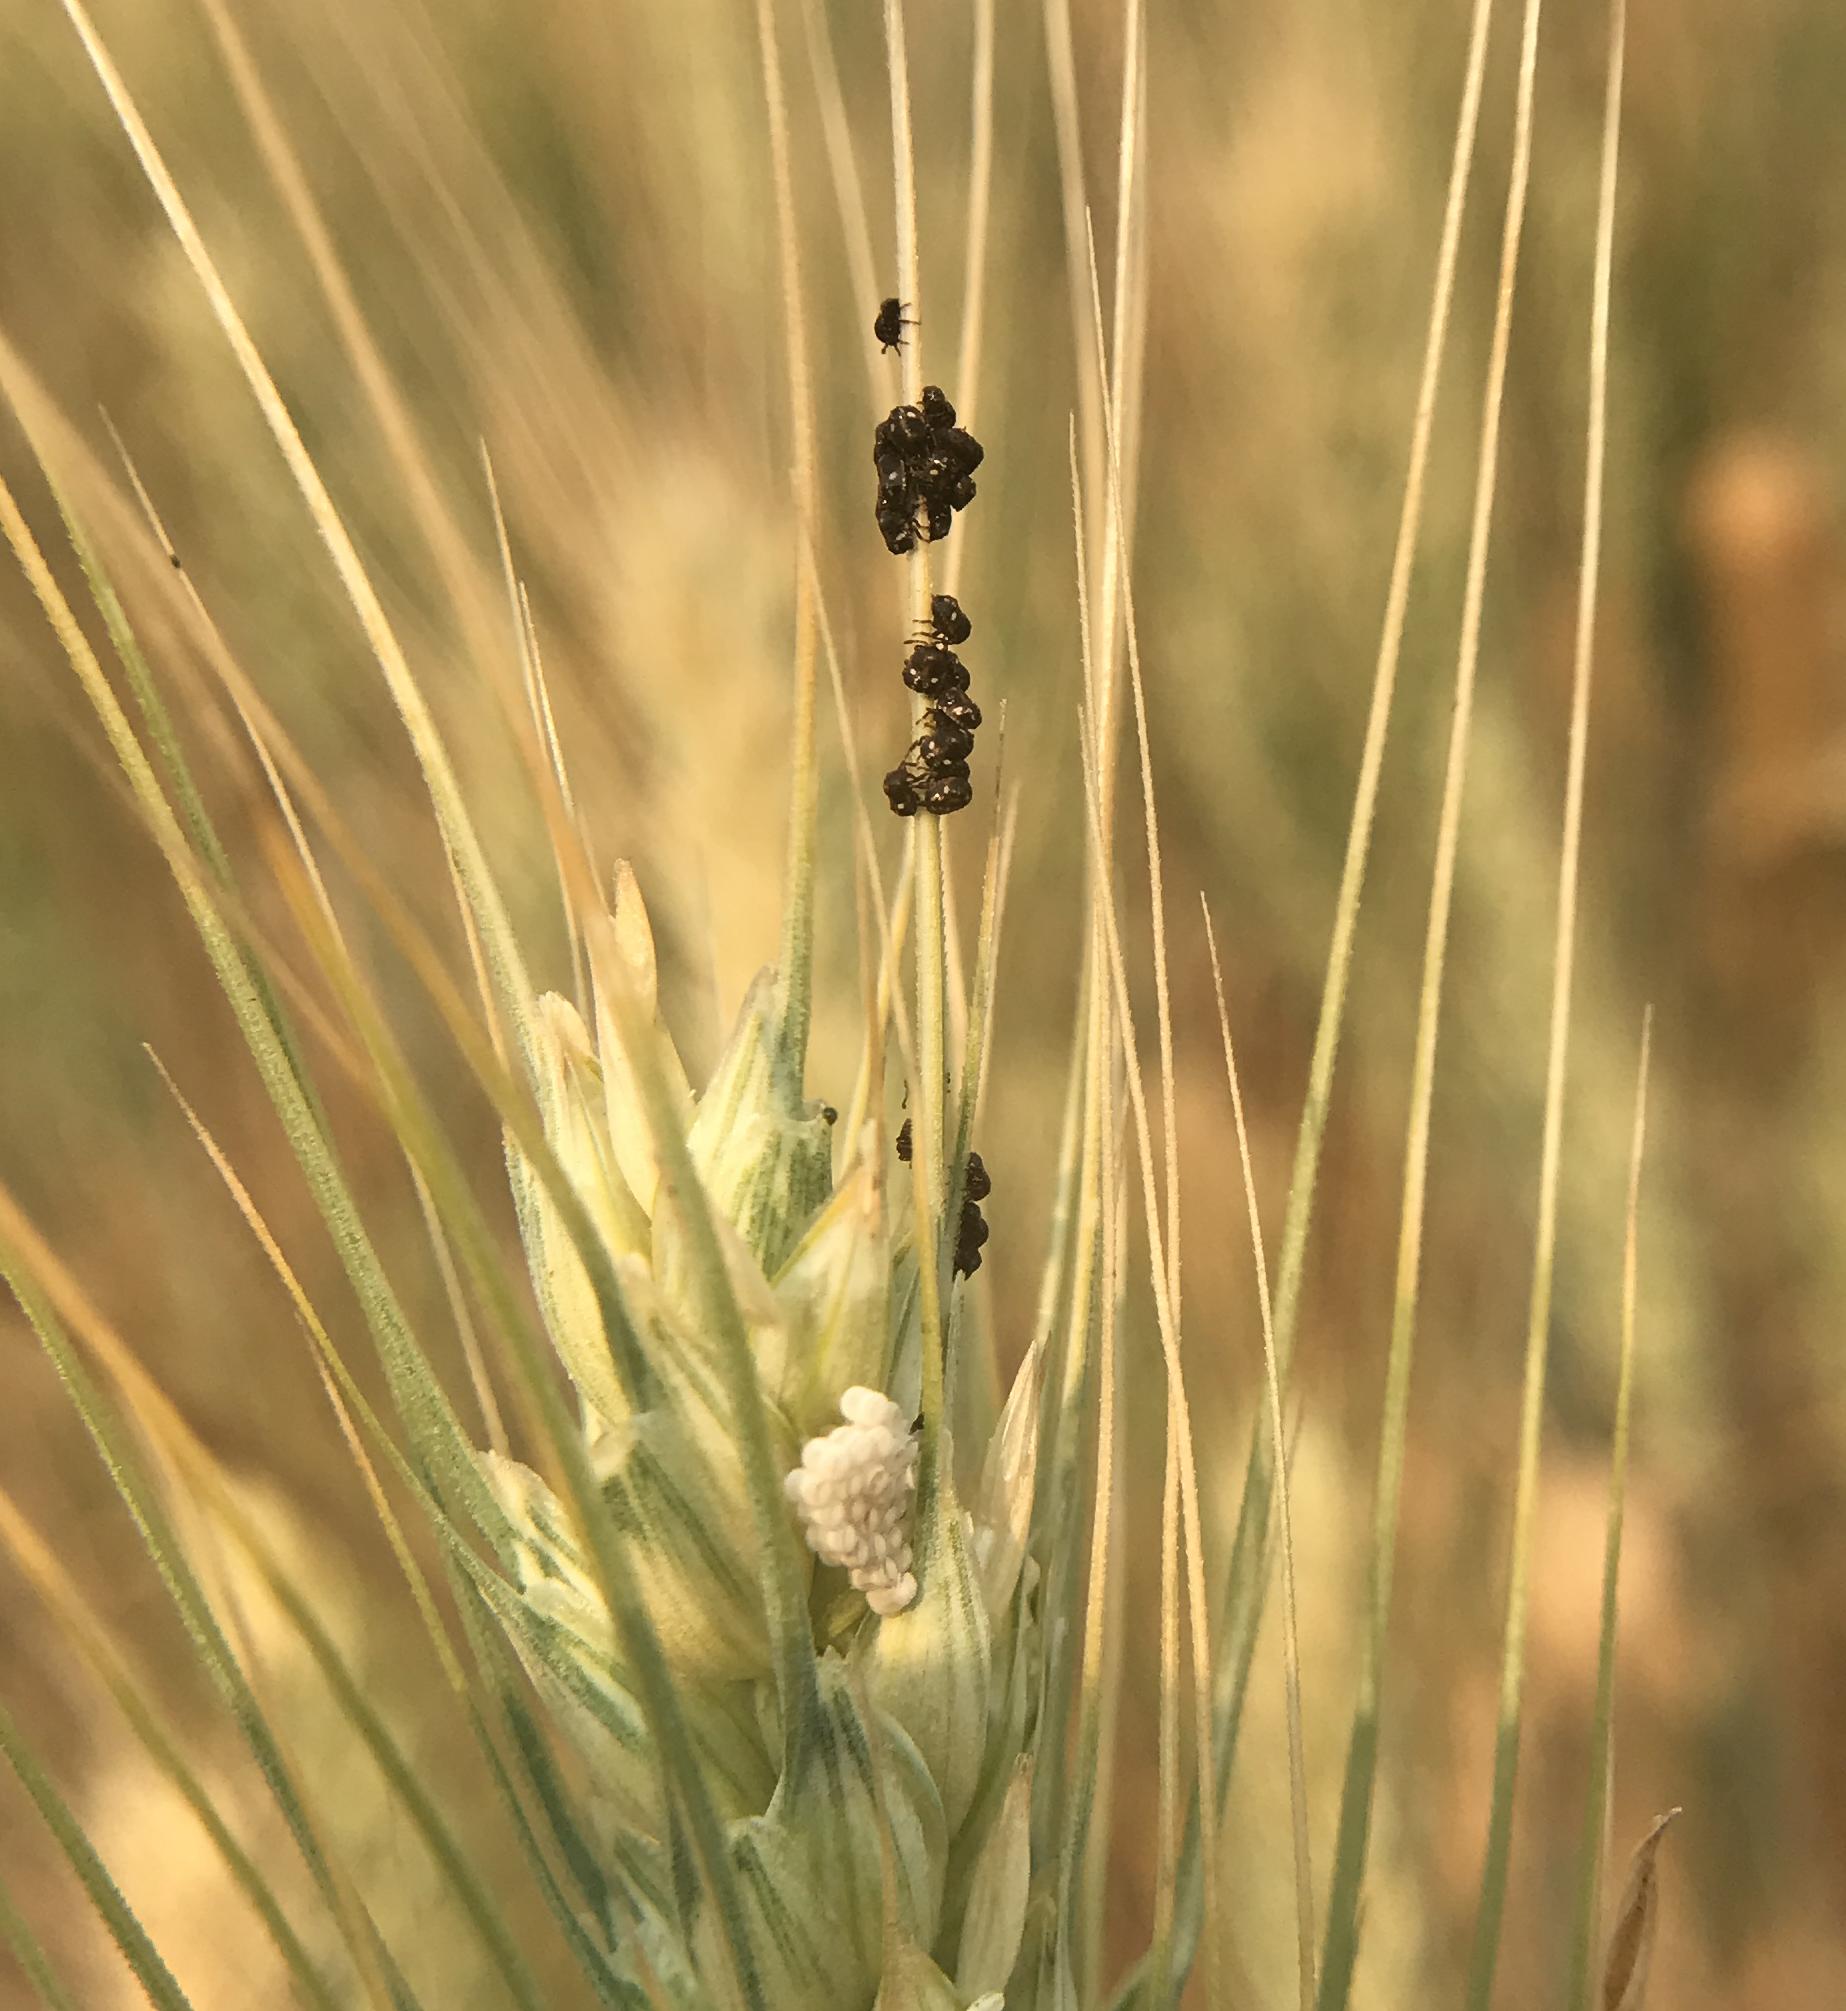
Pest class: stink_bug